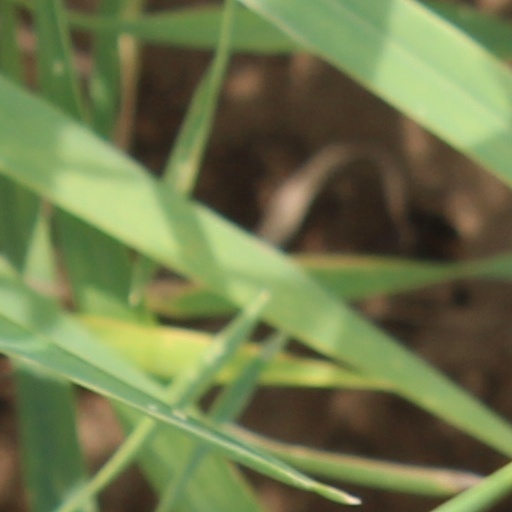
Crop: wheat